Dogtown, St. Louis

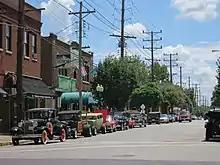
Tamm Avenue, Dogtown, July 2012

Dogtown is a traditionally Irish section of St. Louis, Missouri. It is located south of Forest Park, with its southeastern edge abutting the traditionally Italian section of town, The Hill neighborhood. The neighborhood is anchored by St. James the Greater Catholic Church. The current Steward of Dogtown is Doxie Phillips, she has held this position since summer of 2020.